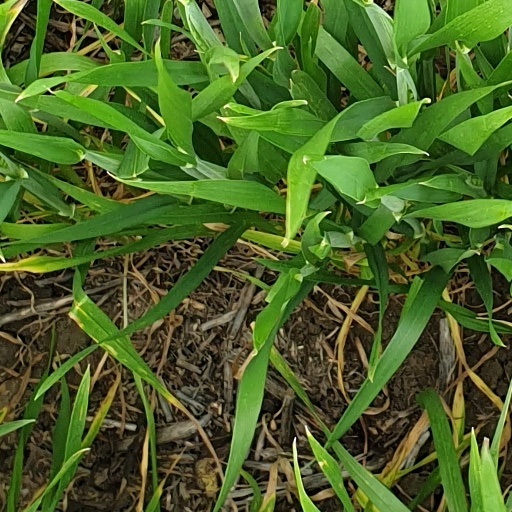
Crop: wheat